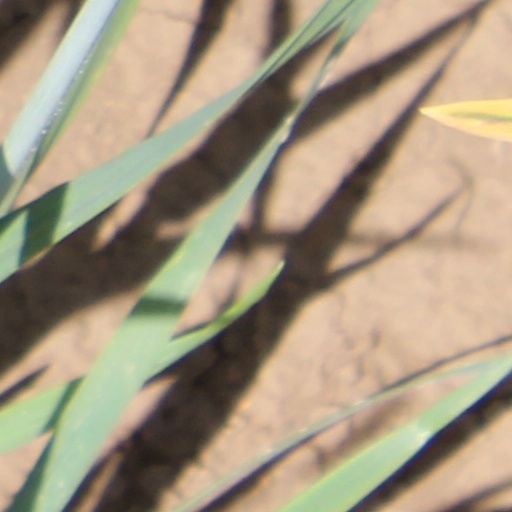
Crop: wheat